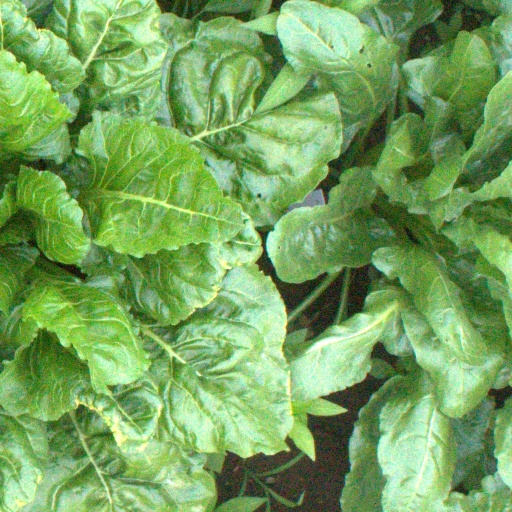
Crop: sugar beet